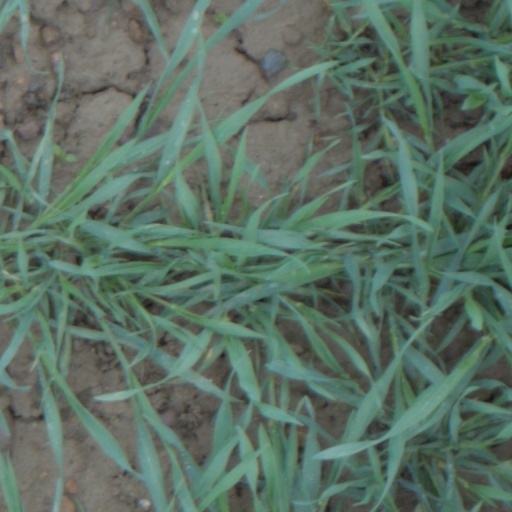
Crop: wheat